Fransaskois

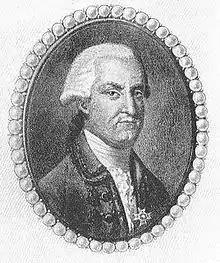
Louis de la Corne, c. 1750. In 1755, he was appointed the commandant of New France's "poste de l’Ouest", which included present day Saskatchewan

In 1752, Louis de la Corne, Chevalier de la Corne was appointed commandant "poste de l’Ouest". He embarked on an expedition along the northern coast of Lake Superior, through Fort Paskoya (Le Pas, Manitoba) and into what is today the province of Saskatchewan establishing Fort Saint-Louis, or what became known as Fort-à-la-Corne, near the forks of the Saskatchewan River. The area was the westernmost region of New France.